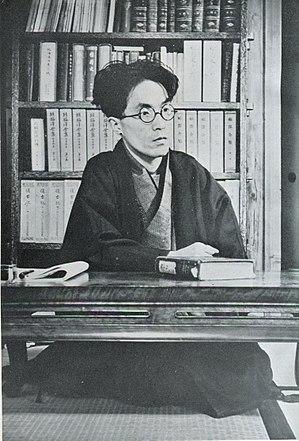
Shimaki Kensaku, 7 septembre 1903 – 17 août 1945, est le nom de plume de Asakura Kikuo, écrivain japonais actif durant l'ère Shōwa.